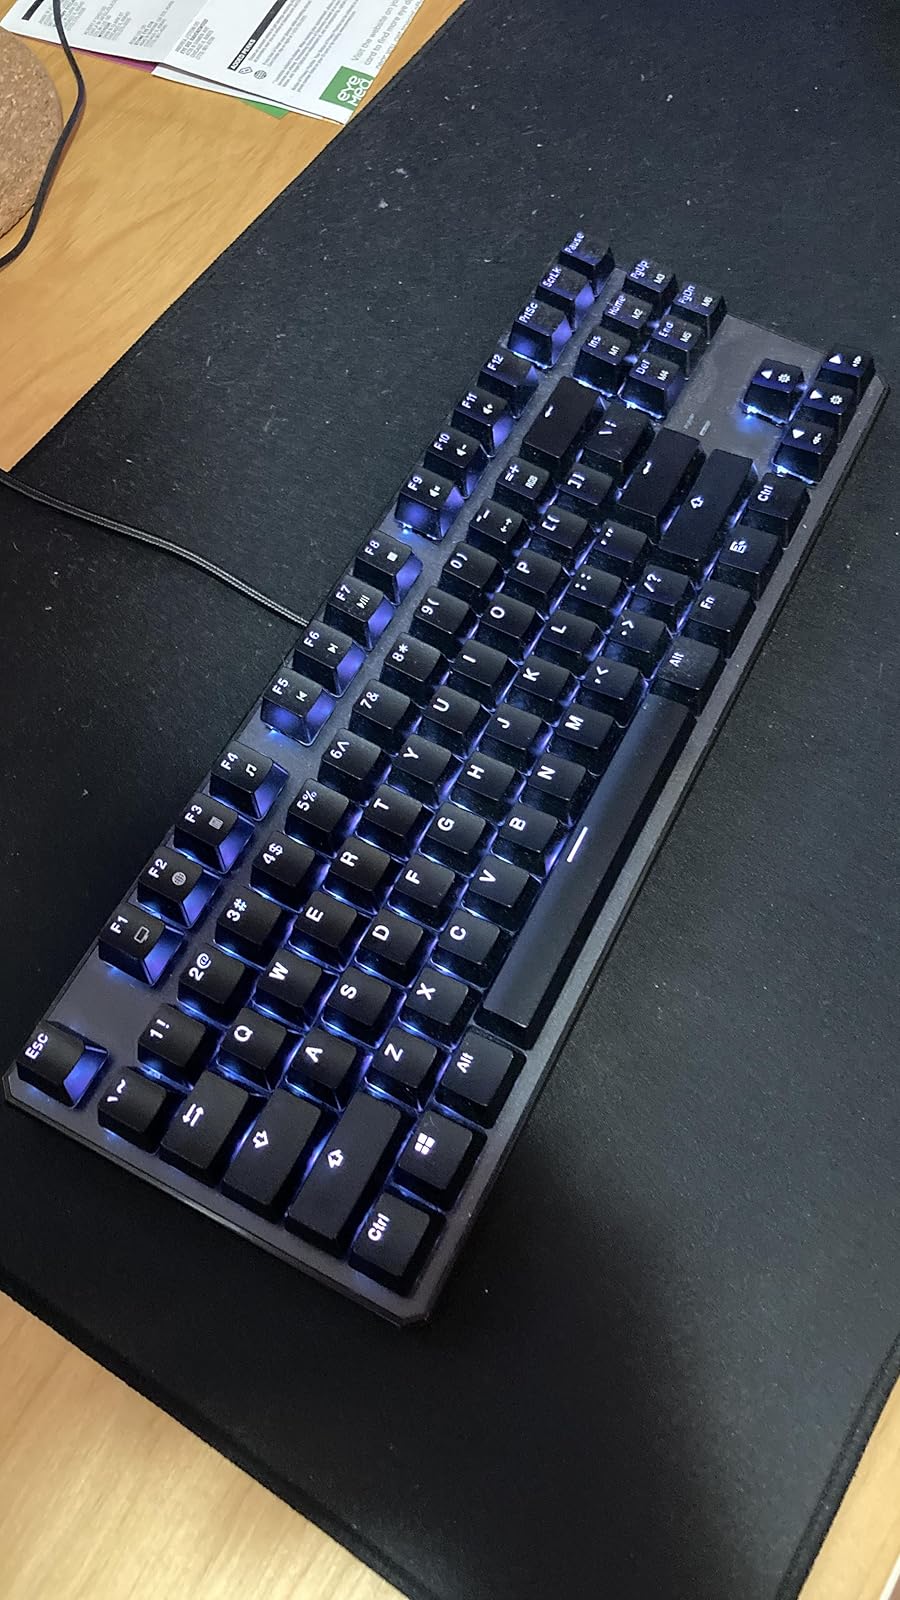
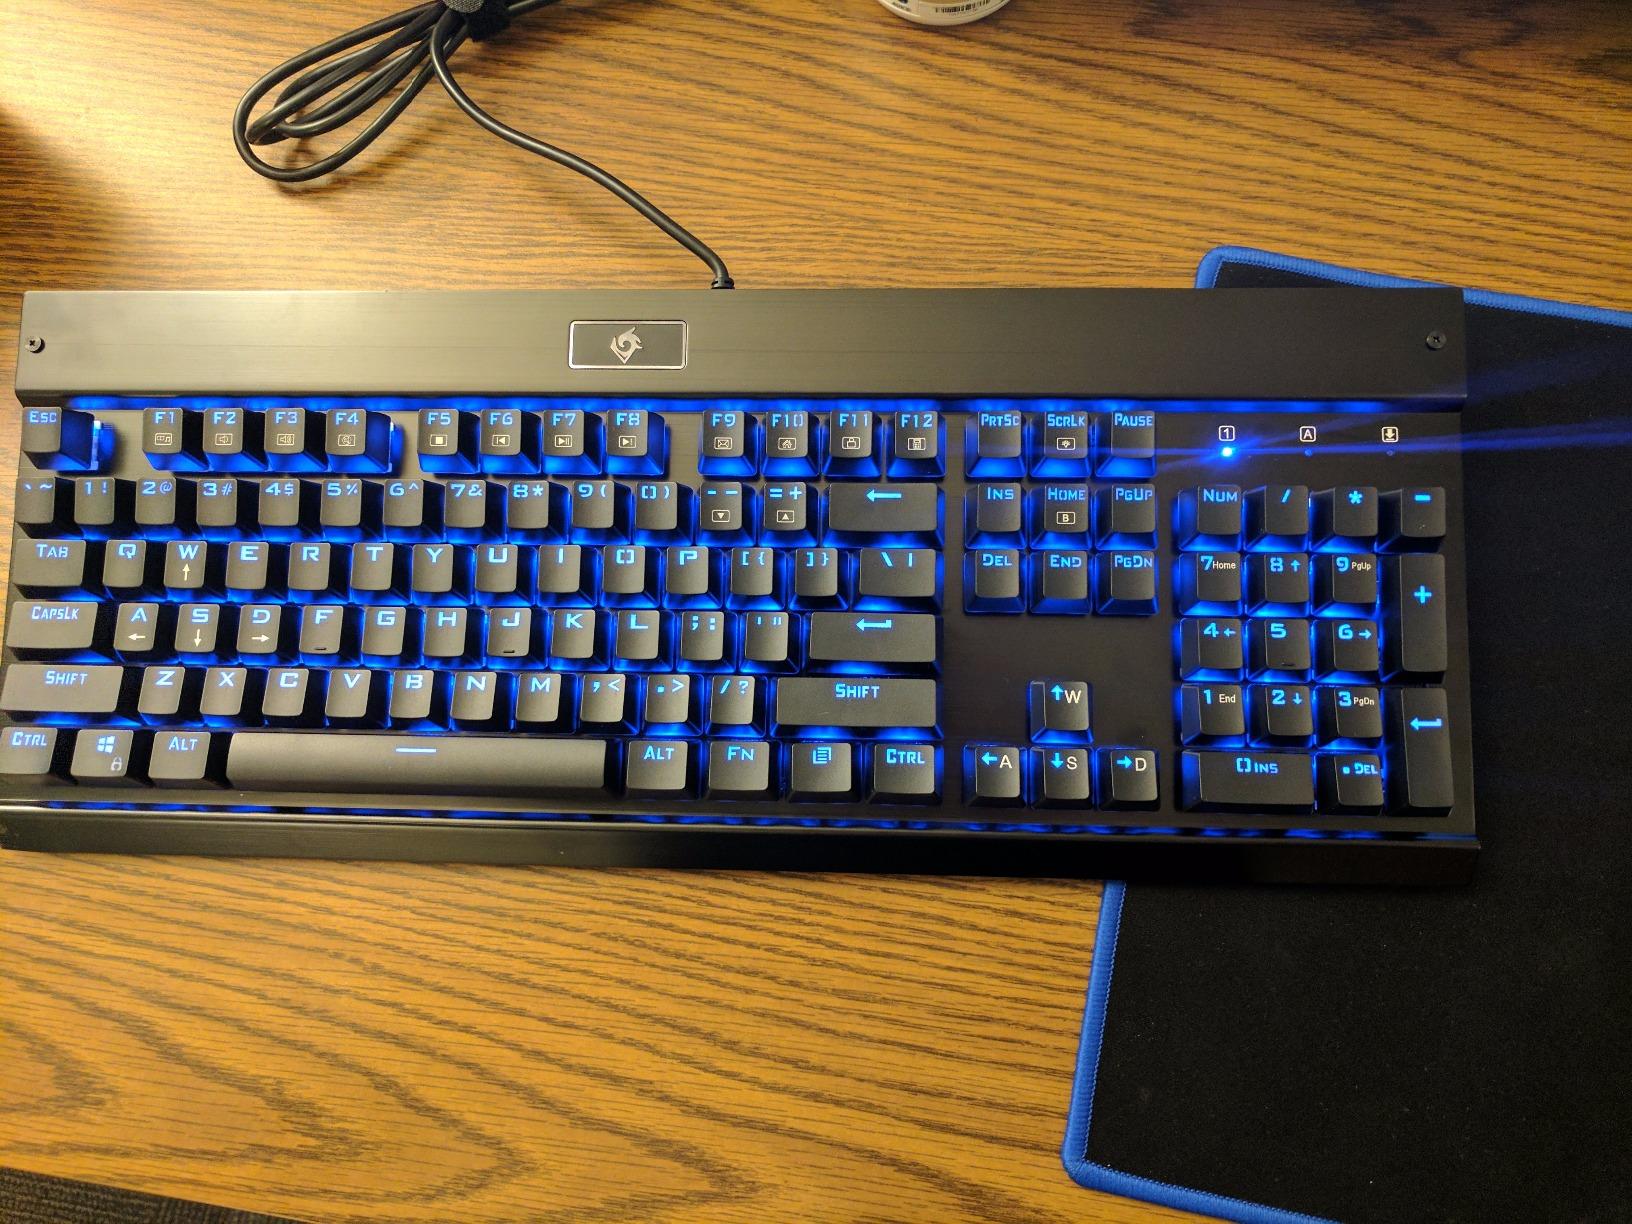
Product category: keyboard
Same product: no